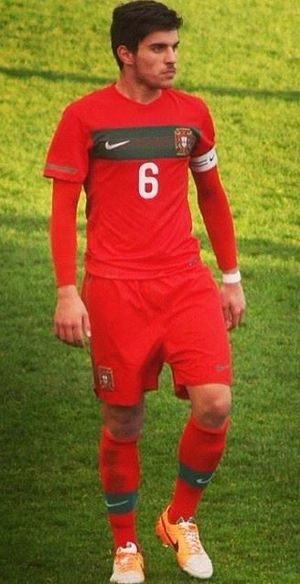
Rúben Neves
Rúben Diogo da Silva Neves er en portugisisk fodboldspiller, der spiller på midtbanen for Wolverhampton. Han har desuden spillet fem kampe for det portugisiske landshold.